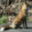
Label: fox